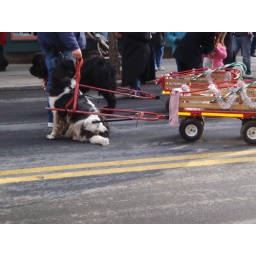
More cute dogs pulling kids in wagons.